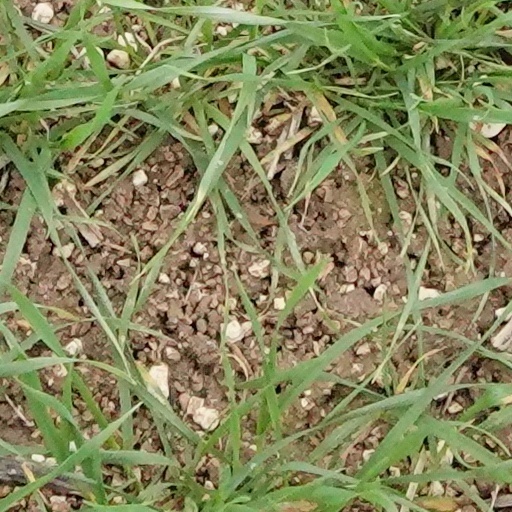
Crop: wheat